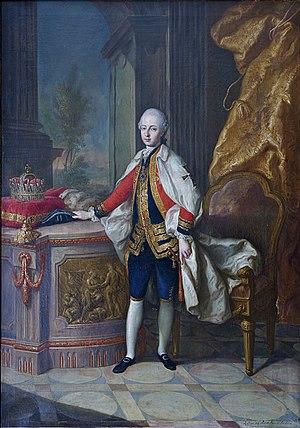
Maximilien François Xavier d'Autriche, né le 8 décembre 1756 à Vienne, mort le 26 juillet 1801 dans le quartier Hetzendorf de Vienne, est le dernier des enfants du couple impérial, François Iᵉʳ et Marie-Thérèse.
Le 4ᵉ régiment d'infanterie impérial Hoch- und Deutschmeister est un régiment d'infanterie du Saint-Empire resté, après 1804, au service de l'empire d'Autriche devenu en 1867 l'Empire austro-hongrois. Il a combattu dans les différentes guerres de la monarchie de Habsbourg.